Answer in natural language. Considering the relative positions, is DeskLamp (marked B) to the left or right of black metal chair (marked C)? Choose between the following options: left or right
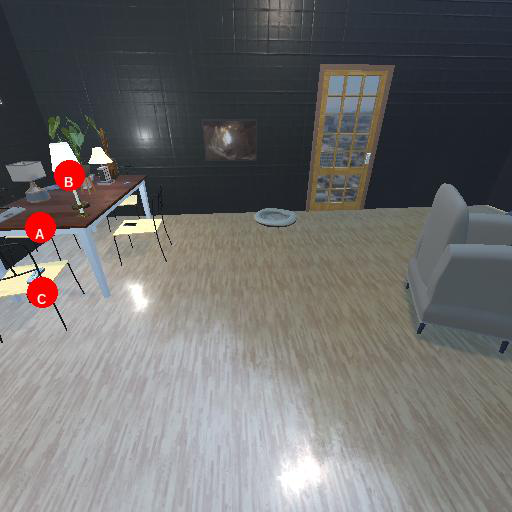
<answer>right</answer>